Amoghavarsha JS

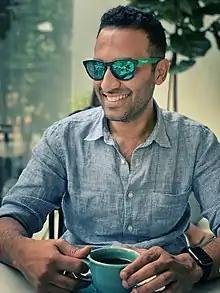

Amoghavarsha JS is an Indian filmmaker, wildlife photographer, and conservationist. He is known for his work in wildlife and nature documentary filmmaking, including films such as "Wild Karnataka" (2019) and "Gandhada Gudi" (2022). Wild Karnataka explores the biodiversity of Karnataka and received two awards at the 67th National Film Awards. He also served as the art director for the album "Divine Tides" by Ricky Kej and Stewart Copeland, which received two Grammy Awards.